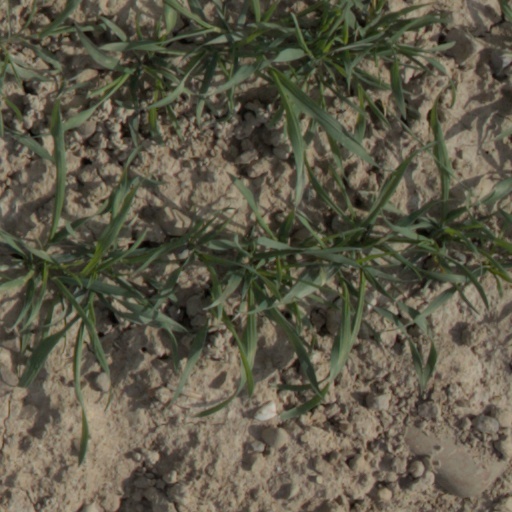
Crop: wheat